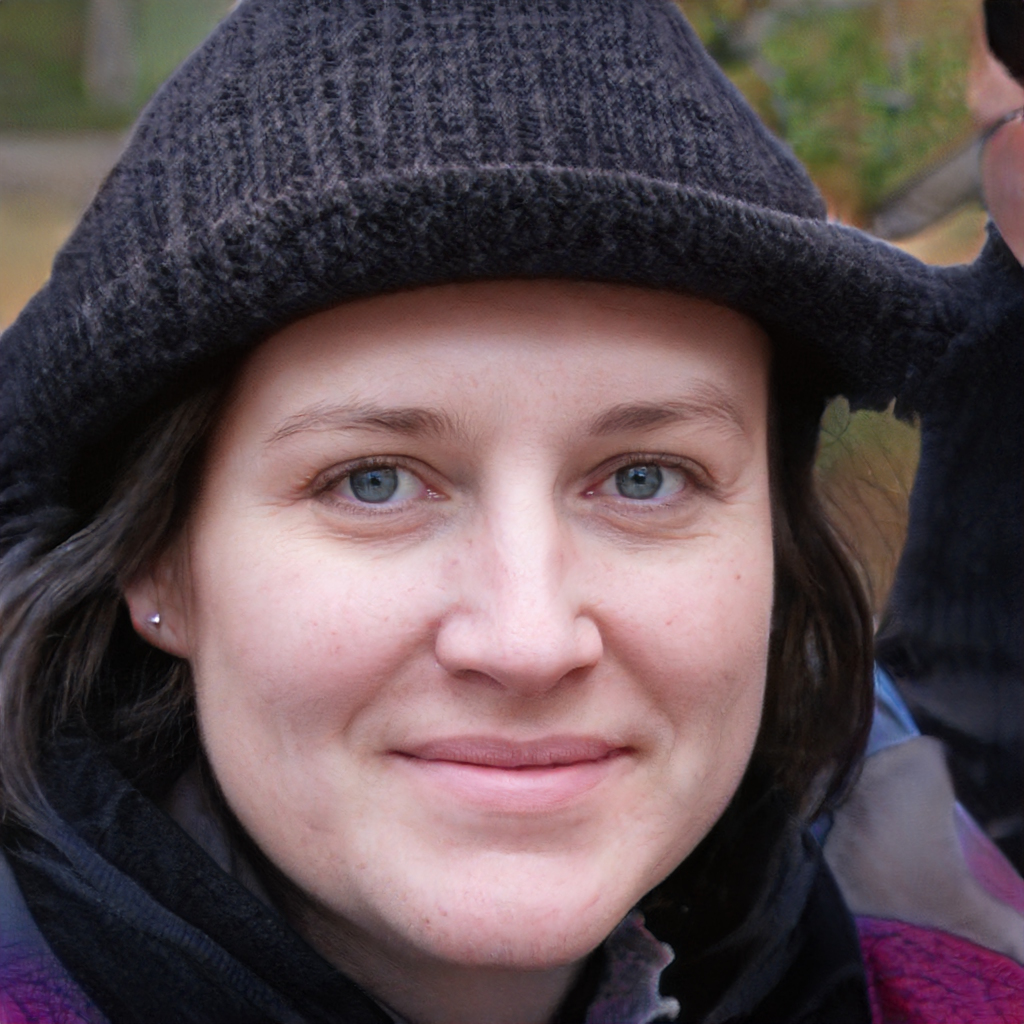
Gender: Female